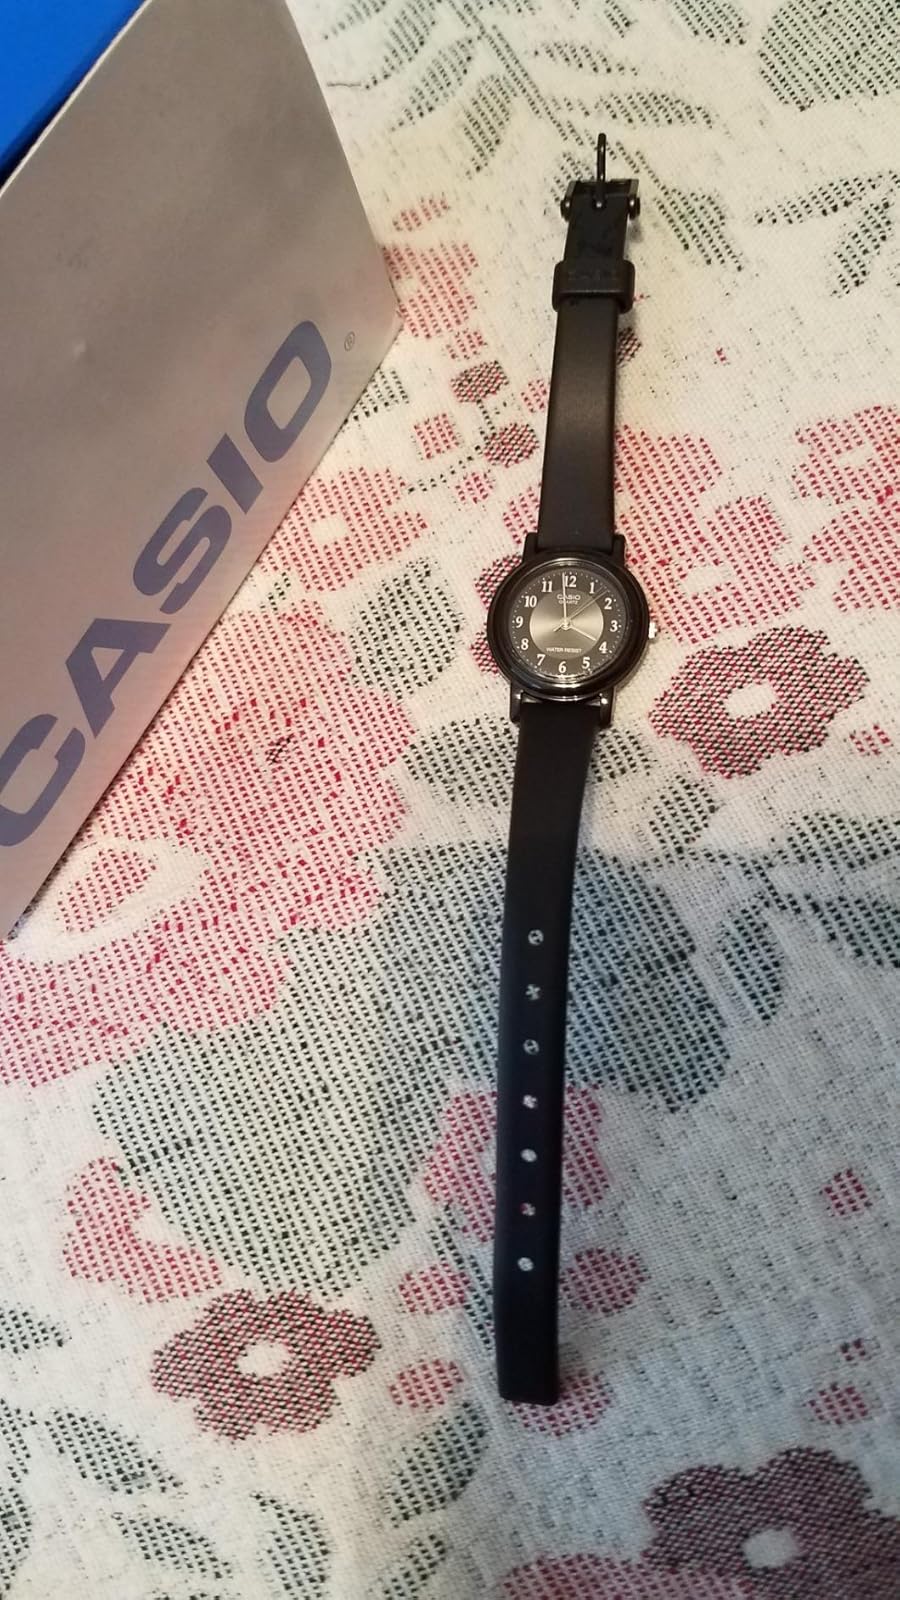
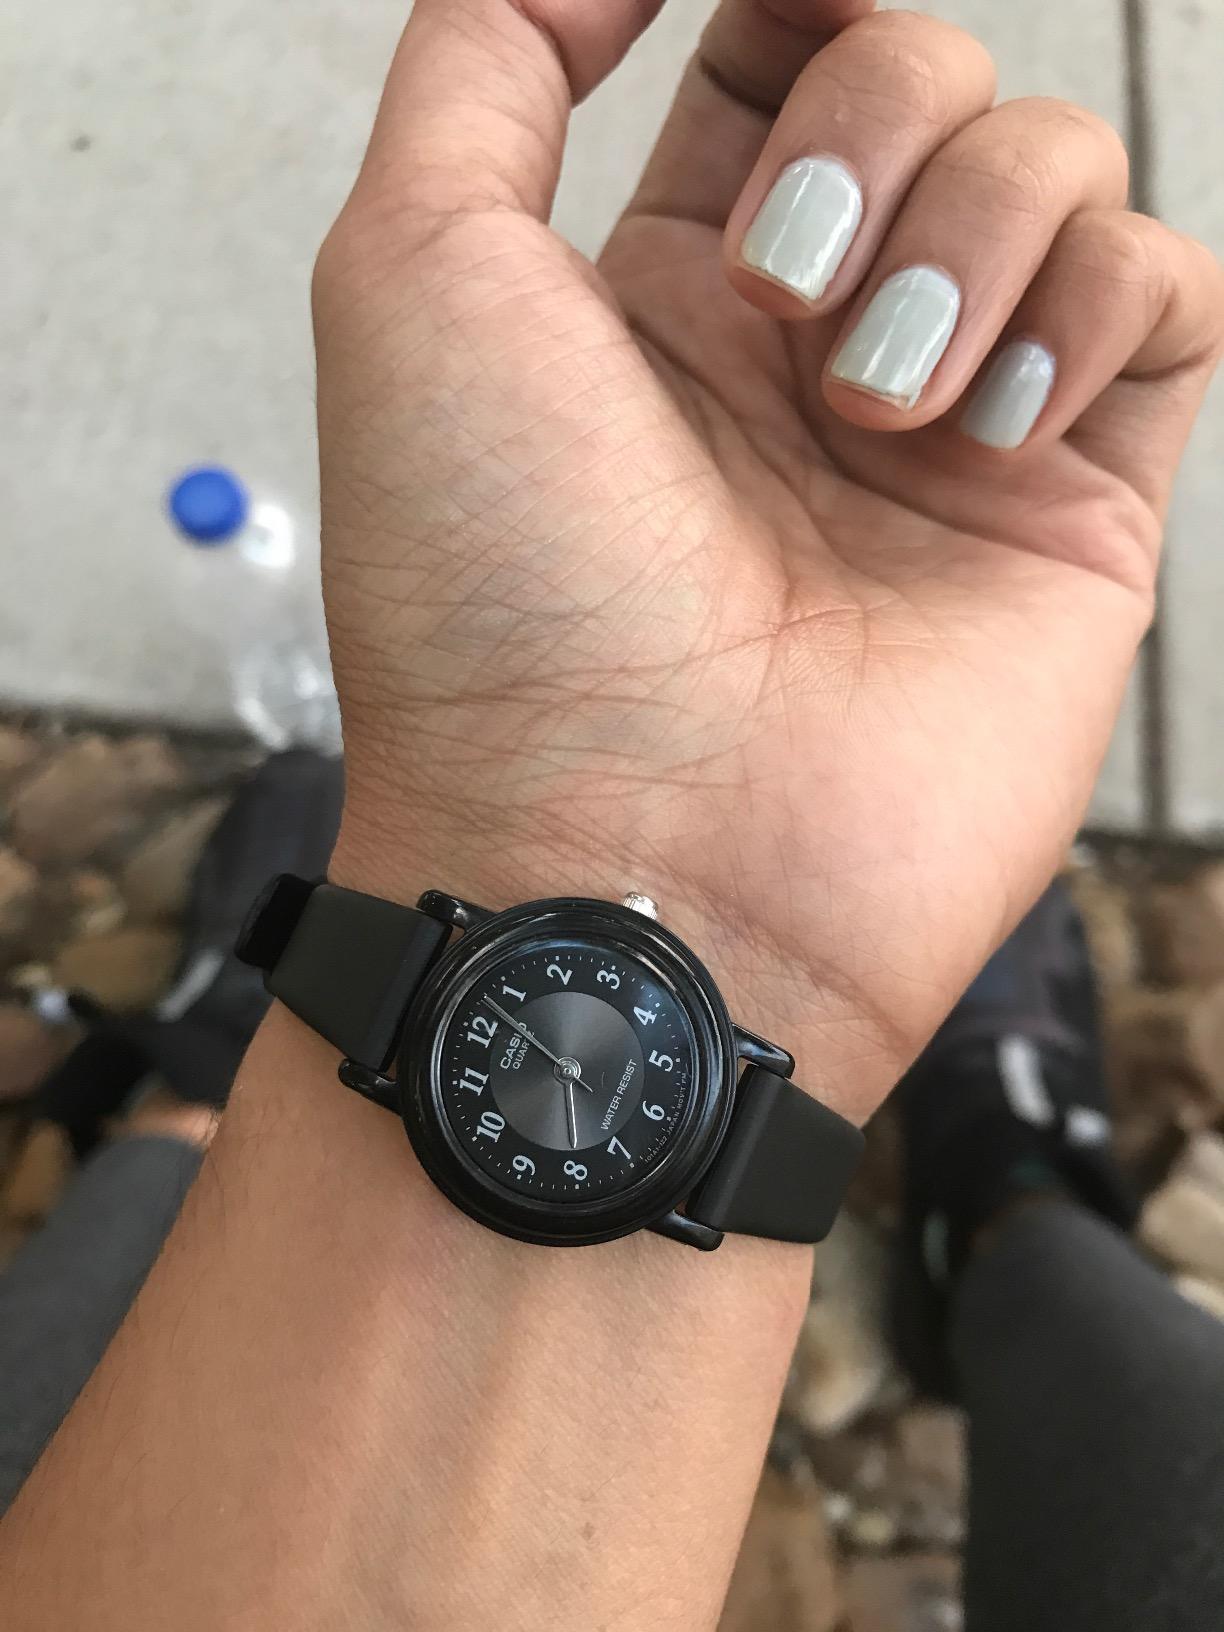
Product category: accessories_watch
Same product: yes